Power Station (Taiwanese band)

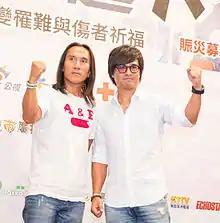
Yen (left) and Yu at a fundraising event for the 2014 Kaohsiung gas explosions.

Power Station is a Taiwanese rock duo, composed of Yu Chiu-hsin (尤秋興) and Yen Chih-lin (顏志琳), both of the Paiwan tribe of Taiwan's Pingtung County. Their music is characterized by their energetic rock ballads, as well as their electrifying rock anthems. Their looks and long hair stand out from the mainstream Taiwan pop scene because of their resemblance to western heavy metal musicians. In 2001, Power Station released their first album on the Grand Music label (later known as HIM International Music), "Walking Along Zhongxiao East Road Nine Times". The title track of that album won the Silver Award for Best Mandarin Song at the 24th RTHK Top Ten Golden Song Awards.